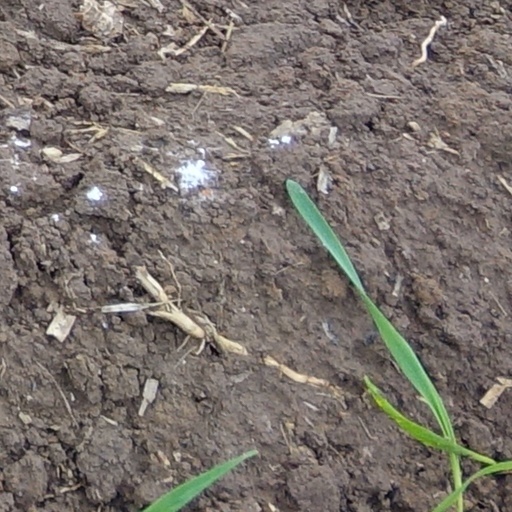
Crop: wheat